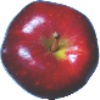
Label: Apple Red Delicious 1